Django Haskins

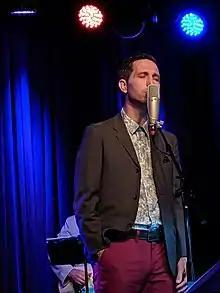
Django Haskins – August 2019 – Cat's Cradle, Carrboro, NC

Djángo Haskins (born November 19, 1973) is a North American singer-songwriter. He is named after jazz musician Django Reinhardt. Originally from Florida, Haskins now resides in North Carolina where he is the frontman of pop-noir musical group The Old Ceremony. Though primarily identified as a guitarist and vocalist, Haskins also plays piano and violin.